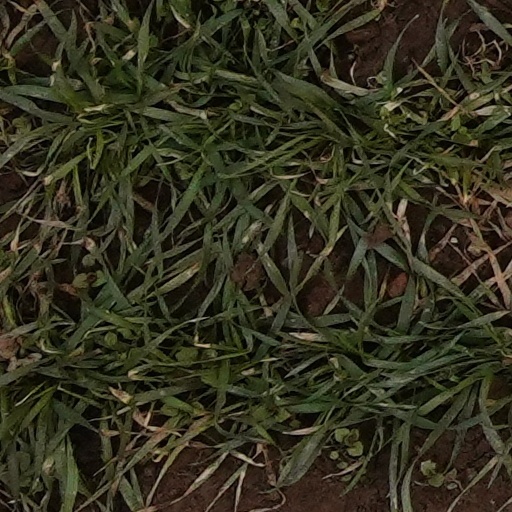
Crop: wheat